Reginald Marix

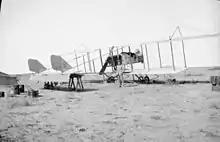
Flight Commander Marix and his Farman MF.11 aircraft at Tenedos, Gallipoli, 1915.

Marix served in the Gallipoli Campaign during through most of 1915, flying reconnaissance and bombing missions. On 17 May Marix spotted unusual activity at the small port of Ak Bashi Liman. With Samson as his observer he returned that afternoon, flying a Breguet aircraft armed with one and fourteen bombs. Marix attacked the port, stopping work there for two days. A further reconnaissance flight led the British to conclude that the Turks were preparing an attack on Anzac Cove, and as a result their assault of 19 May was effectively repulsed with great loss of life. Marix later received a mention in despatches from the Vice-Admiral Commanding the Eastern Mediterranean Squadron.